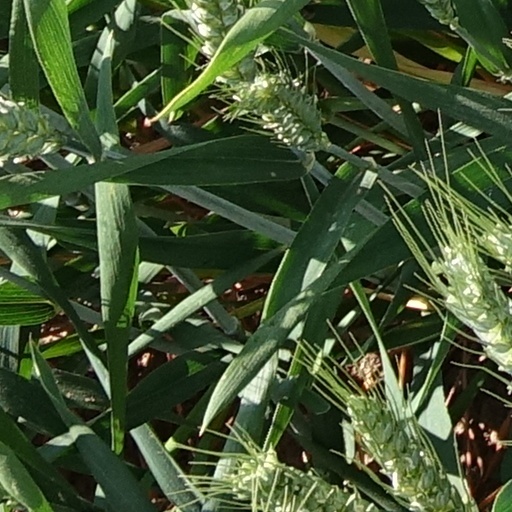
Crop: wheat